Lincoln Park

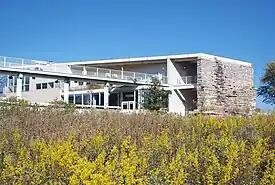
Peggy Notebaert Nature Museum–Chicago Academy of Sciences, south wing, with tallgrass prairie overlook

The Lincoln Park Conservatory offers year-round displays of plants from many different climates around the world. Today's conservatory was built in stages from 1890 to 1895. It consists of a vestibule, four display halls and fifteen propagating and growing houses. The vestibule and Palm House were built and opened to the public in 1892 and contain giant palms and rubber trees, including a fiddle-leaf rubber tree planted in 1891. In the Palm House, one can also find Garden Figure, a sculpture by Frederick Hibbard. The Fern Room or Fernery was opened in 1895. It contains plants of the forest floor, primarily a vast collection of ferns. The Tropical Room was originally called the stove house. Opened in 1895, it contained an assortment of tropical plants suspended from bark-covered walls. It is now called the Orchid Room and has a collection of approximately 25,000 natural species. The Display House is used for seasonal flower and plant exhibits. A docent program run by the Chicago Park District and Lincoln Park Conservancy provides free tours of the Conservatory and its outdoor gardens from 1–4 p.m. on Fridays, Saturdays, and Sundays and from 9 to Noon on Saturdays.